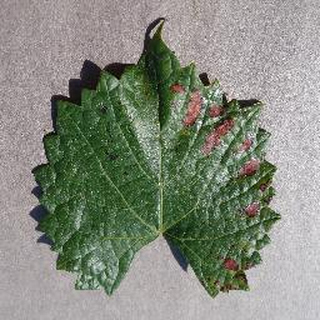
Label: grape_esca_black_measles